Honduras

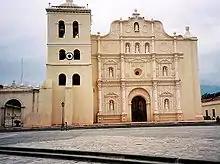
The Cathedral of Comayagua

In 2005 Honduras signed CAFTA, a free trade agreement with the United States. In December 2005, Puerto Cortés, the primary seaport of Honduras, was included in the U.S. Container Security Initiative.